Georgia Nevins

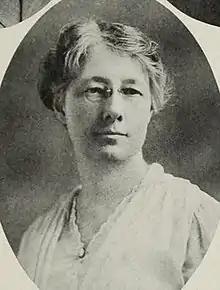
Georgia M. Nevins, from a 1916 publication.

Georgia Marquis Nevins (October 28, 1864 – October 13, 1957) was an American nurse, nursing educator, and hospital administrator.